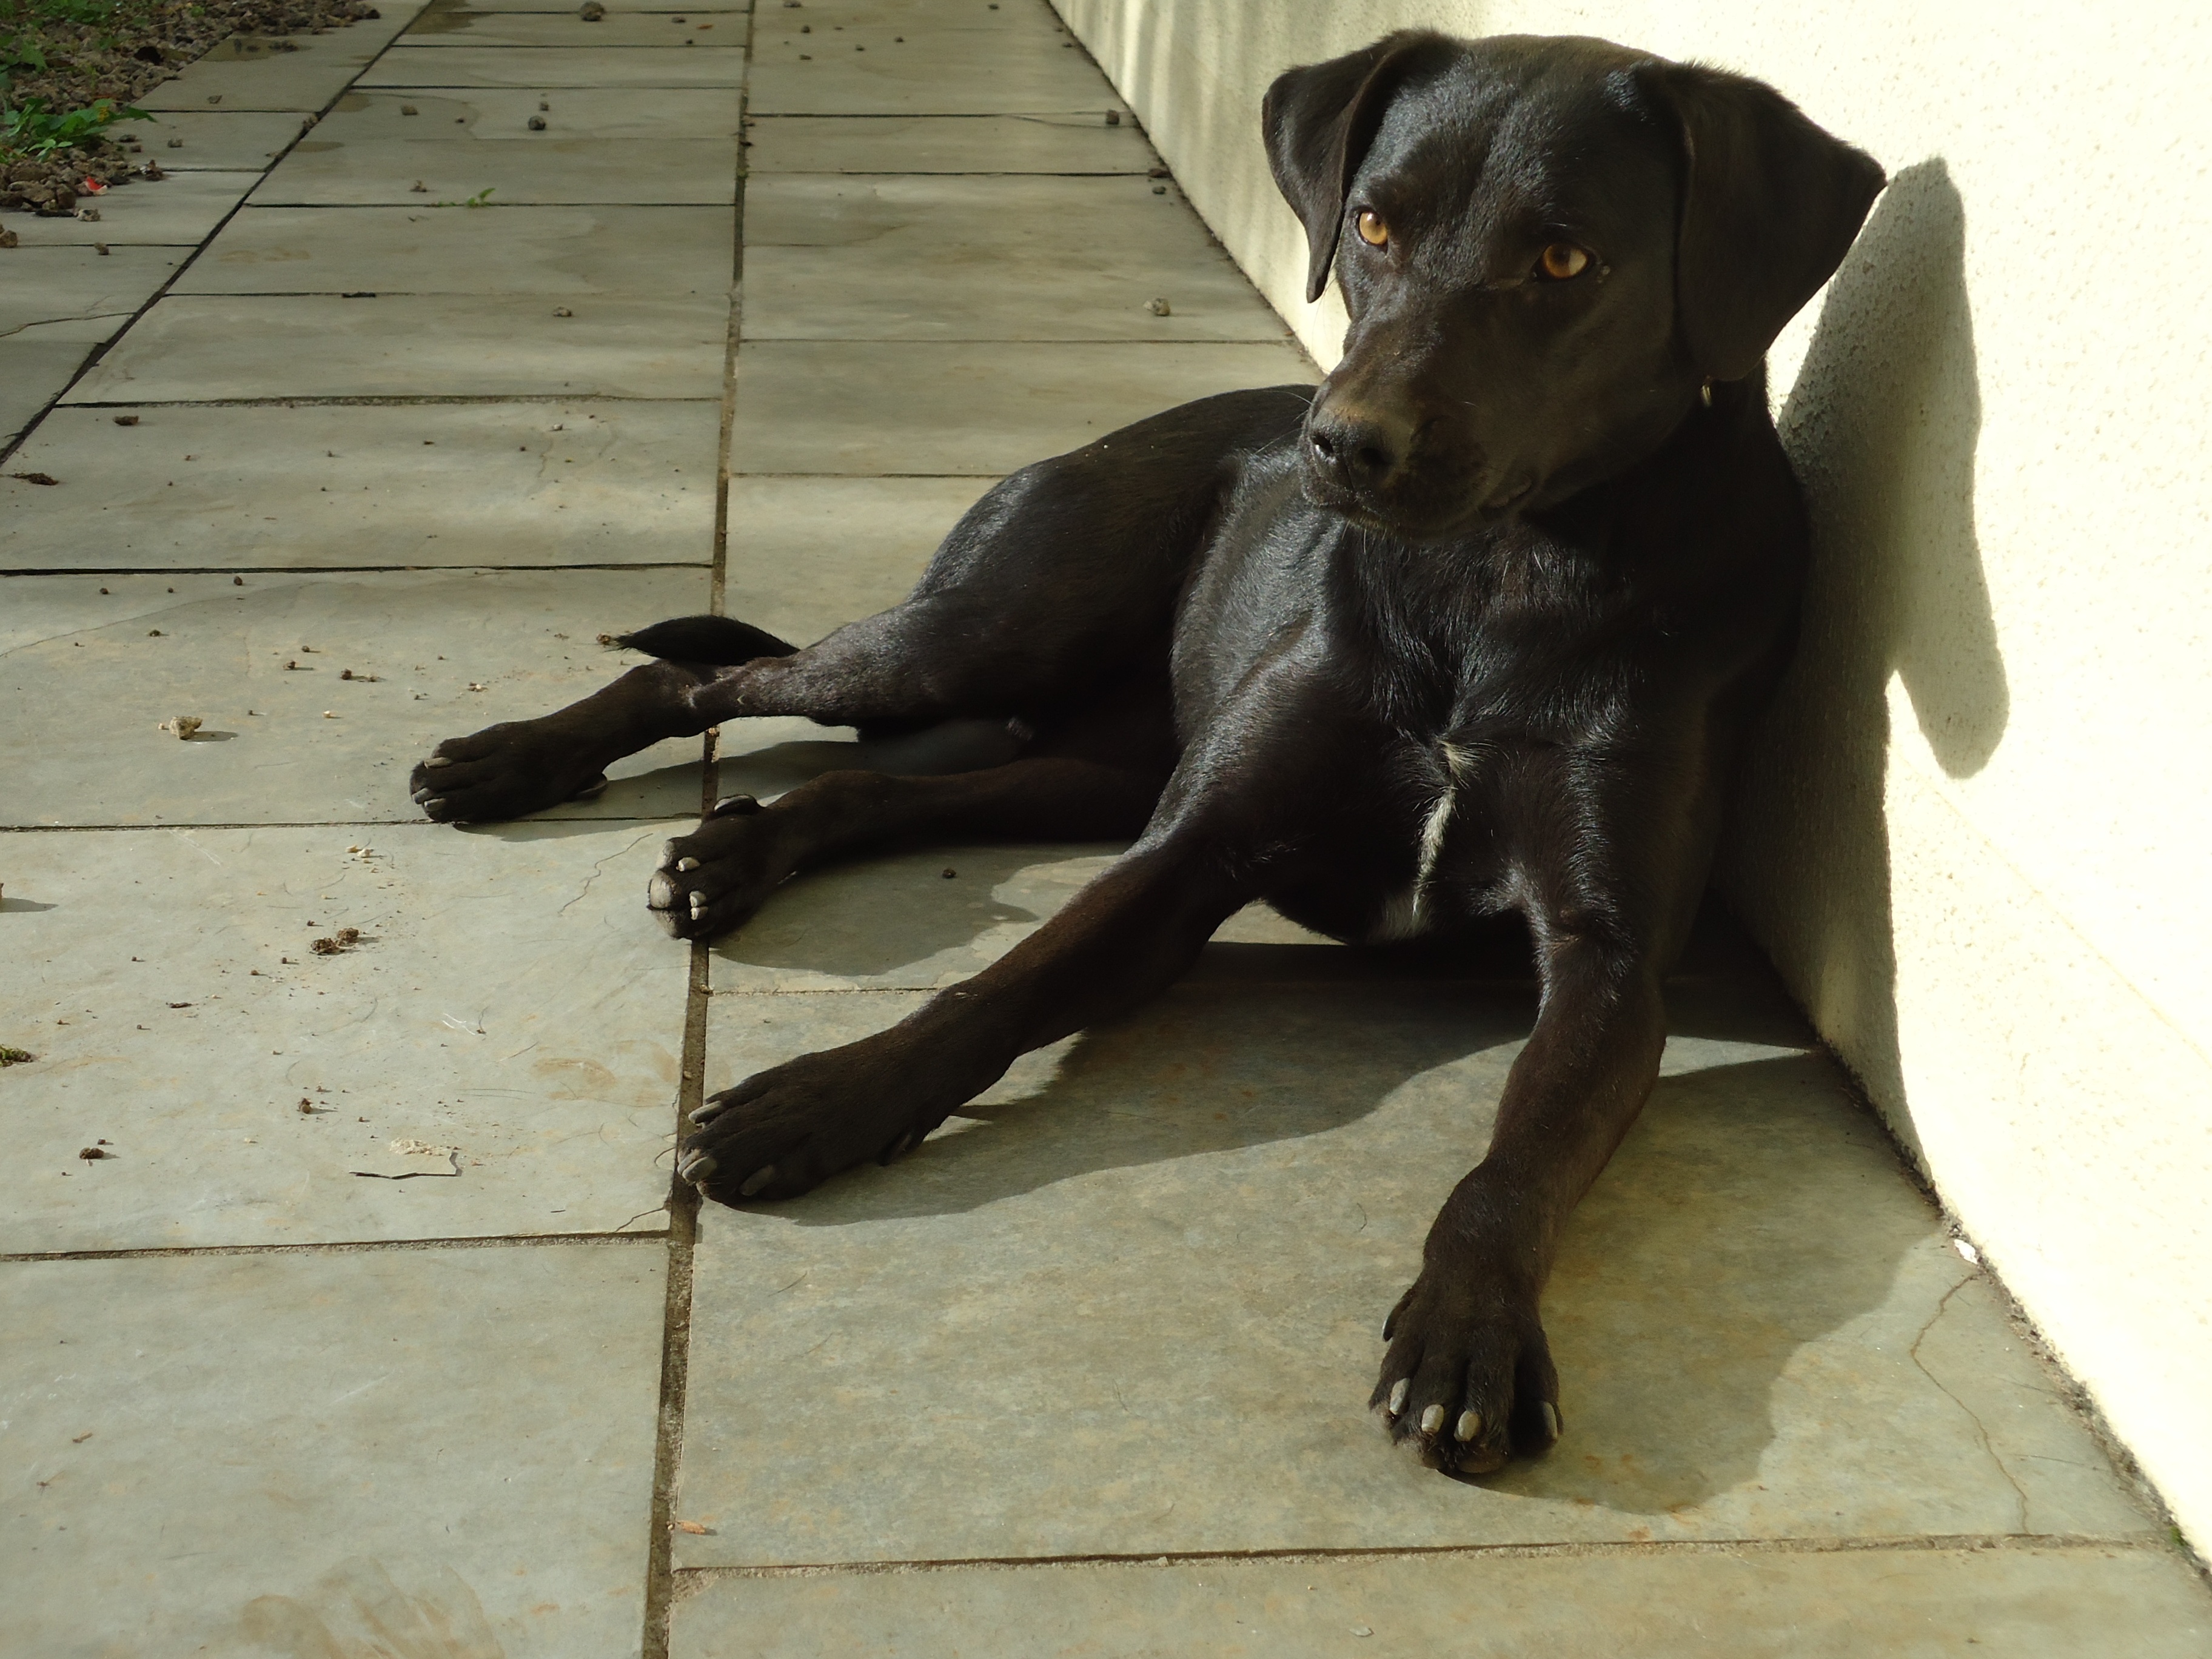
puppy, dog, animal, canine, pet, mammal, bug, black, animals, vertebrate, labrador retriever, domestic animals, bitch, street dog, dog like mammal